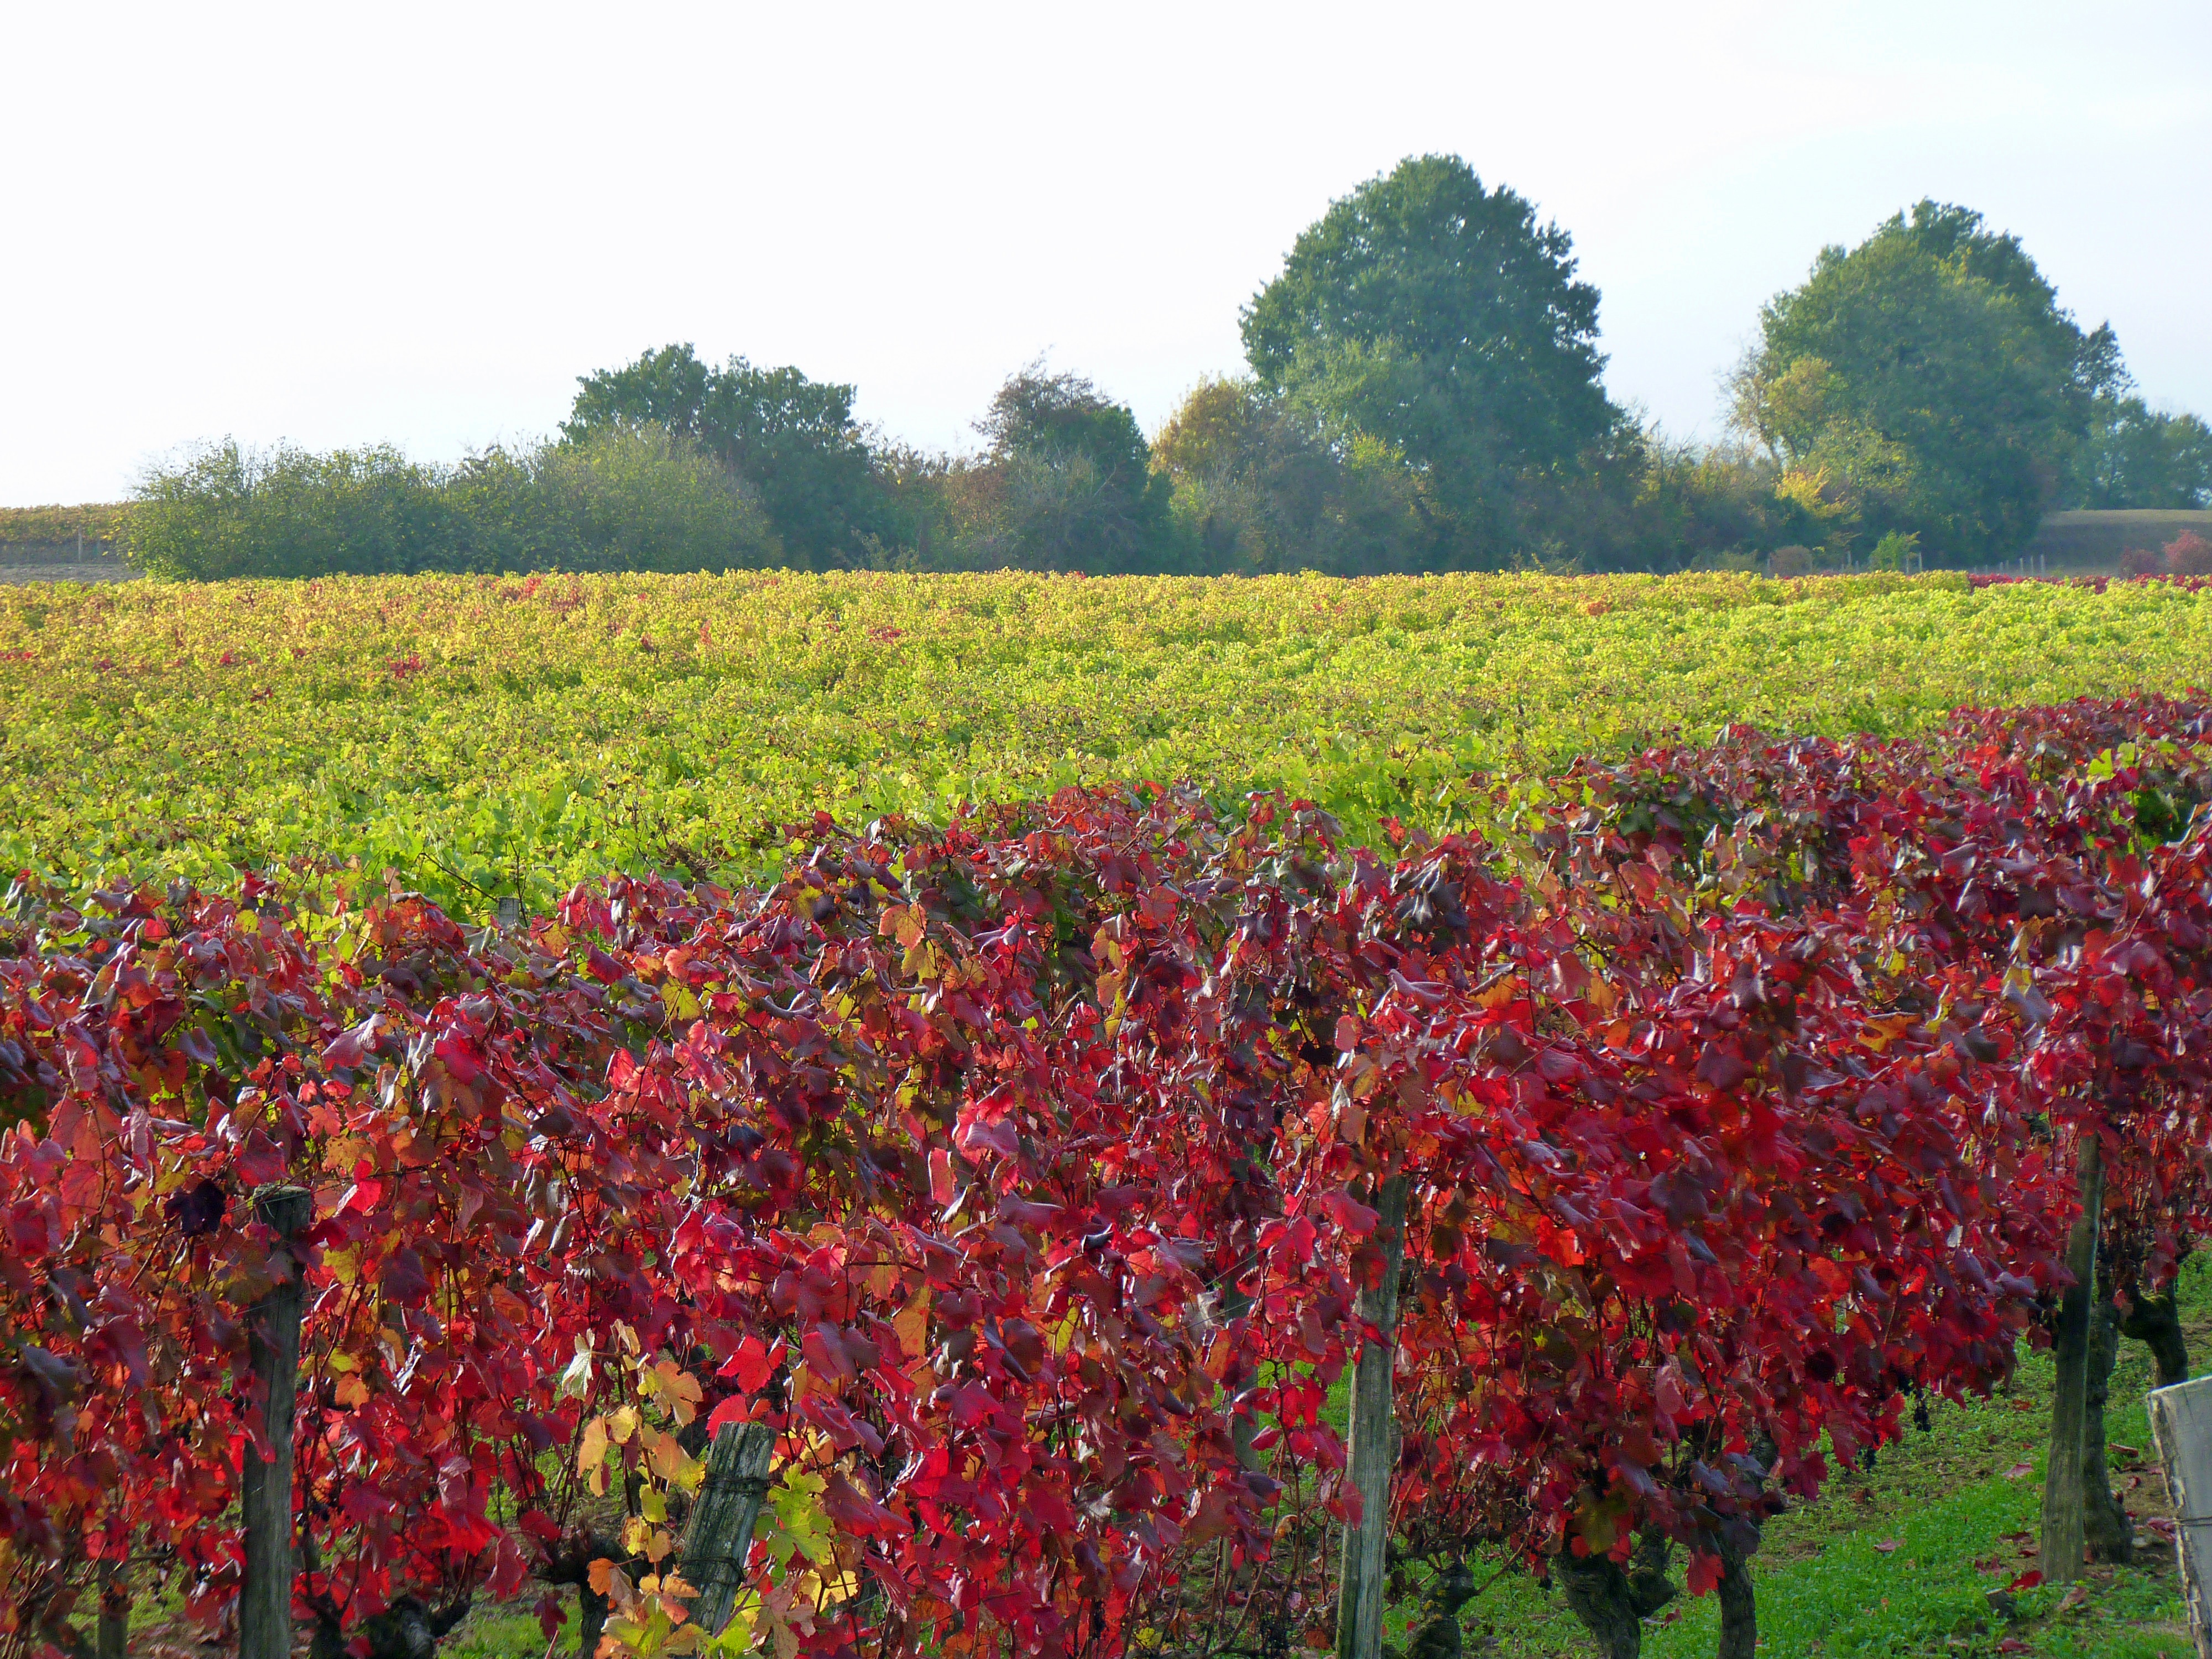
plant, vine, vineyard, field, farm, meadow, leaf, fall, flower, produce, autumn, agriculture, leaves, shrub, plantation, autumn leaves, vine leaves, rural area, flowering plant